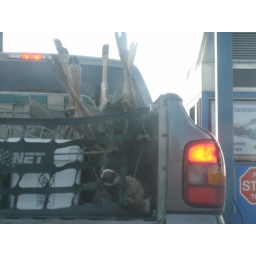
yes, ,that's a deer in the bed of this truck